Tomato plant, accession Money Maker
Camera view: vertical (180 deg); turntable rotation: 180 degrees
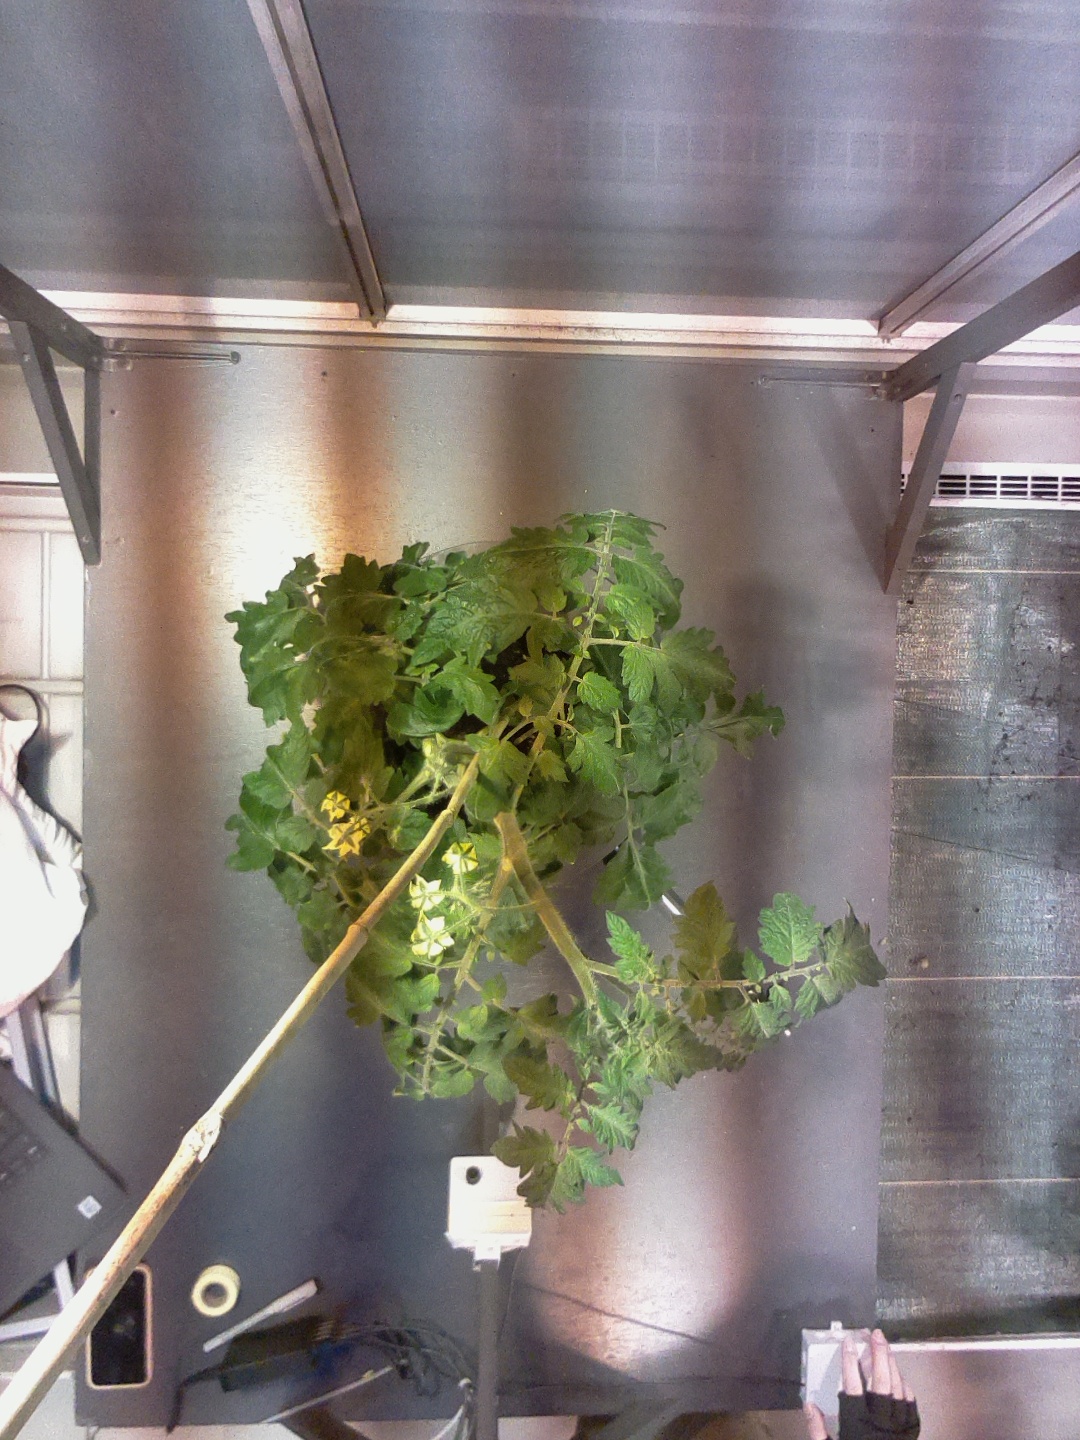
BBCH growth stage 68: Full flowering, 80%-90% of flowers open, more petals falling